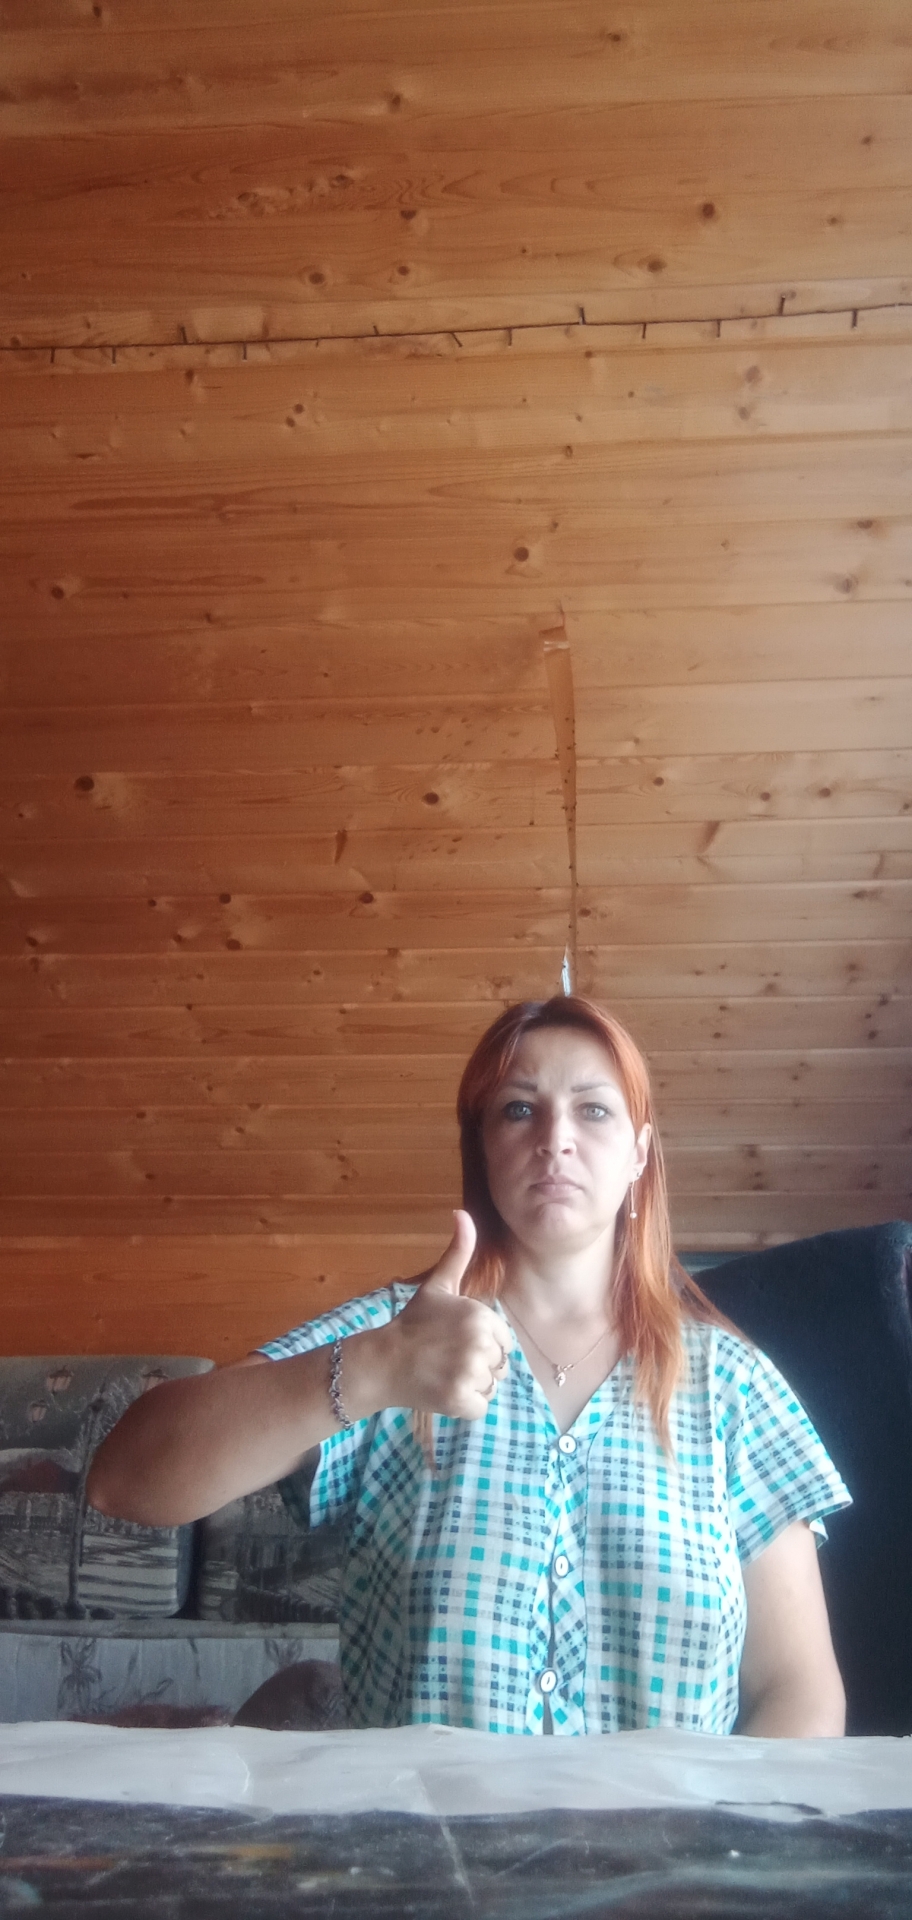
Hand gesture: like